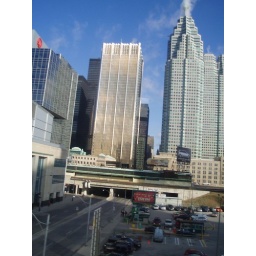
The windows on the building to the left are gold plated. There is around 65kg of gold in total